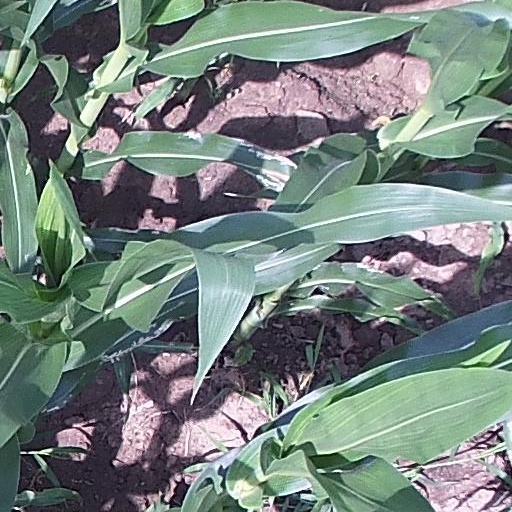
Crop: maize; corn